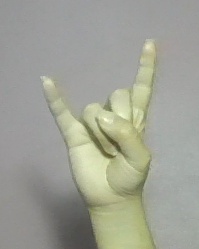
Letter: la